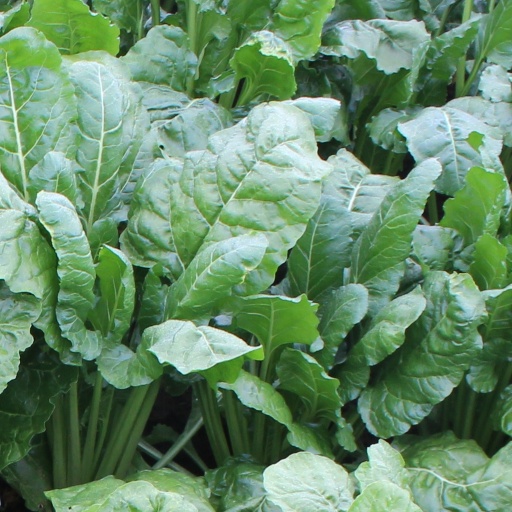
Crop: sugar beet